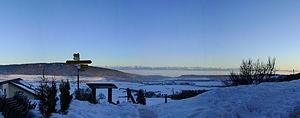
Les Hauts Geneveys
Val-de-Ruz est une commune suisse du canton de Neuchâtel, située dans la région Val-de-Ruz. Avec 16 836 habitants, elle est la troisième commune la plus peuplée du canton après La Chaux-de-Fonds et Neuchâtel et la deuxième commune la plus étendue après Val-de-Travers.